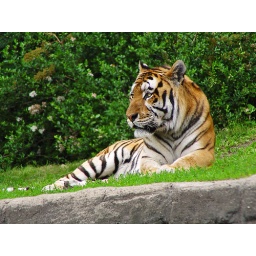
Sasha the male tiger is lying in the grass of his enclosure. Picture taken in the zoo of Hamburg, Germany